Theertha Karaiyinile

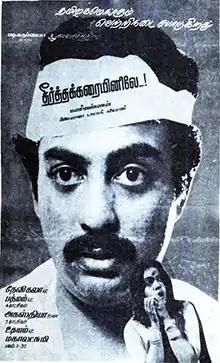
Poster

Theertha Karaiyinile is a 1987 Indian Tamil-language drama film directed by Manivannan. The film stars Mohan and Rupini. It was released on 11 September 1987. The film was remade in Telugu as "Varasudochadu" (1988).